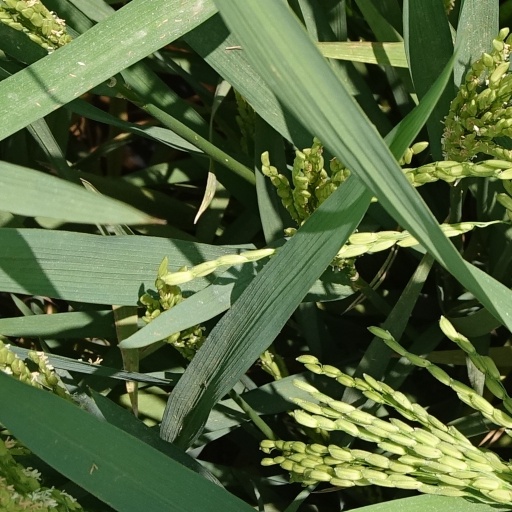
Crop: rice